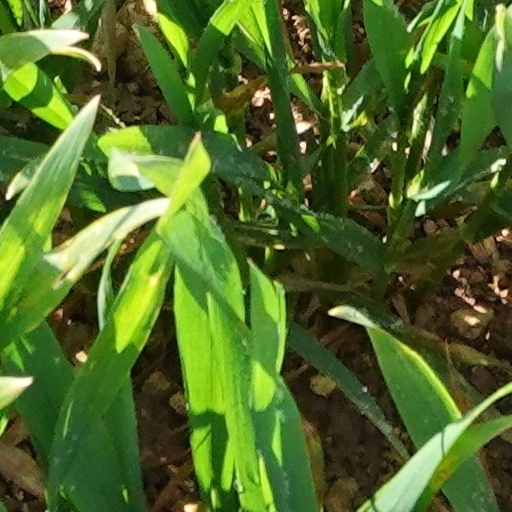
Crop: wheat